Anna Nagar twin arches

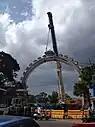
Government trying to remove Anna Nagar twin arches in 2012

The Anna Nagar Twin Arches are ornamental structures in Chennai, India, built in 1986 to honor the platinum jubilee of C. N. Annadurai, Tamil Nadu’s former Chief Minister. They are located at the junction of Poonamallee High Road and Third Avenue. They act as southern entrance for Anna Nagar, a suburb named after Annadurai. They were deisgned by the sculptor "Ganapathy Sthapathi". Each arch stands 52 feet tall, weighs 82 tonnes, and cost . Then Chief Minister of Tamil Nadu, M. G. Ramachandran inaugurated the arches on January 1, 1986, to commemorate Annadurai. In 2012, protests erupted between government and local, when a plan was proposed to demolish the arches for a flyover, later they were forced to redesign in order to save the arches.